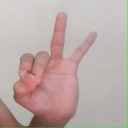
अक्षर: ण